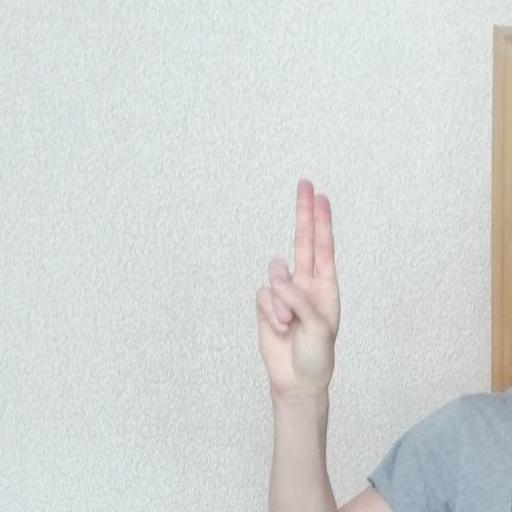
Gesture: two_up